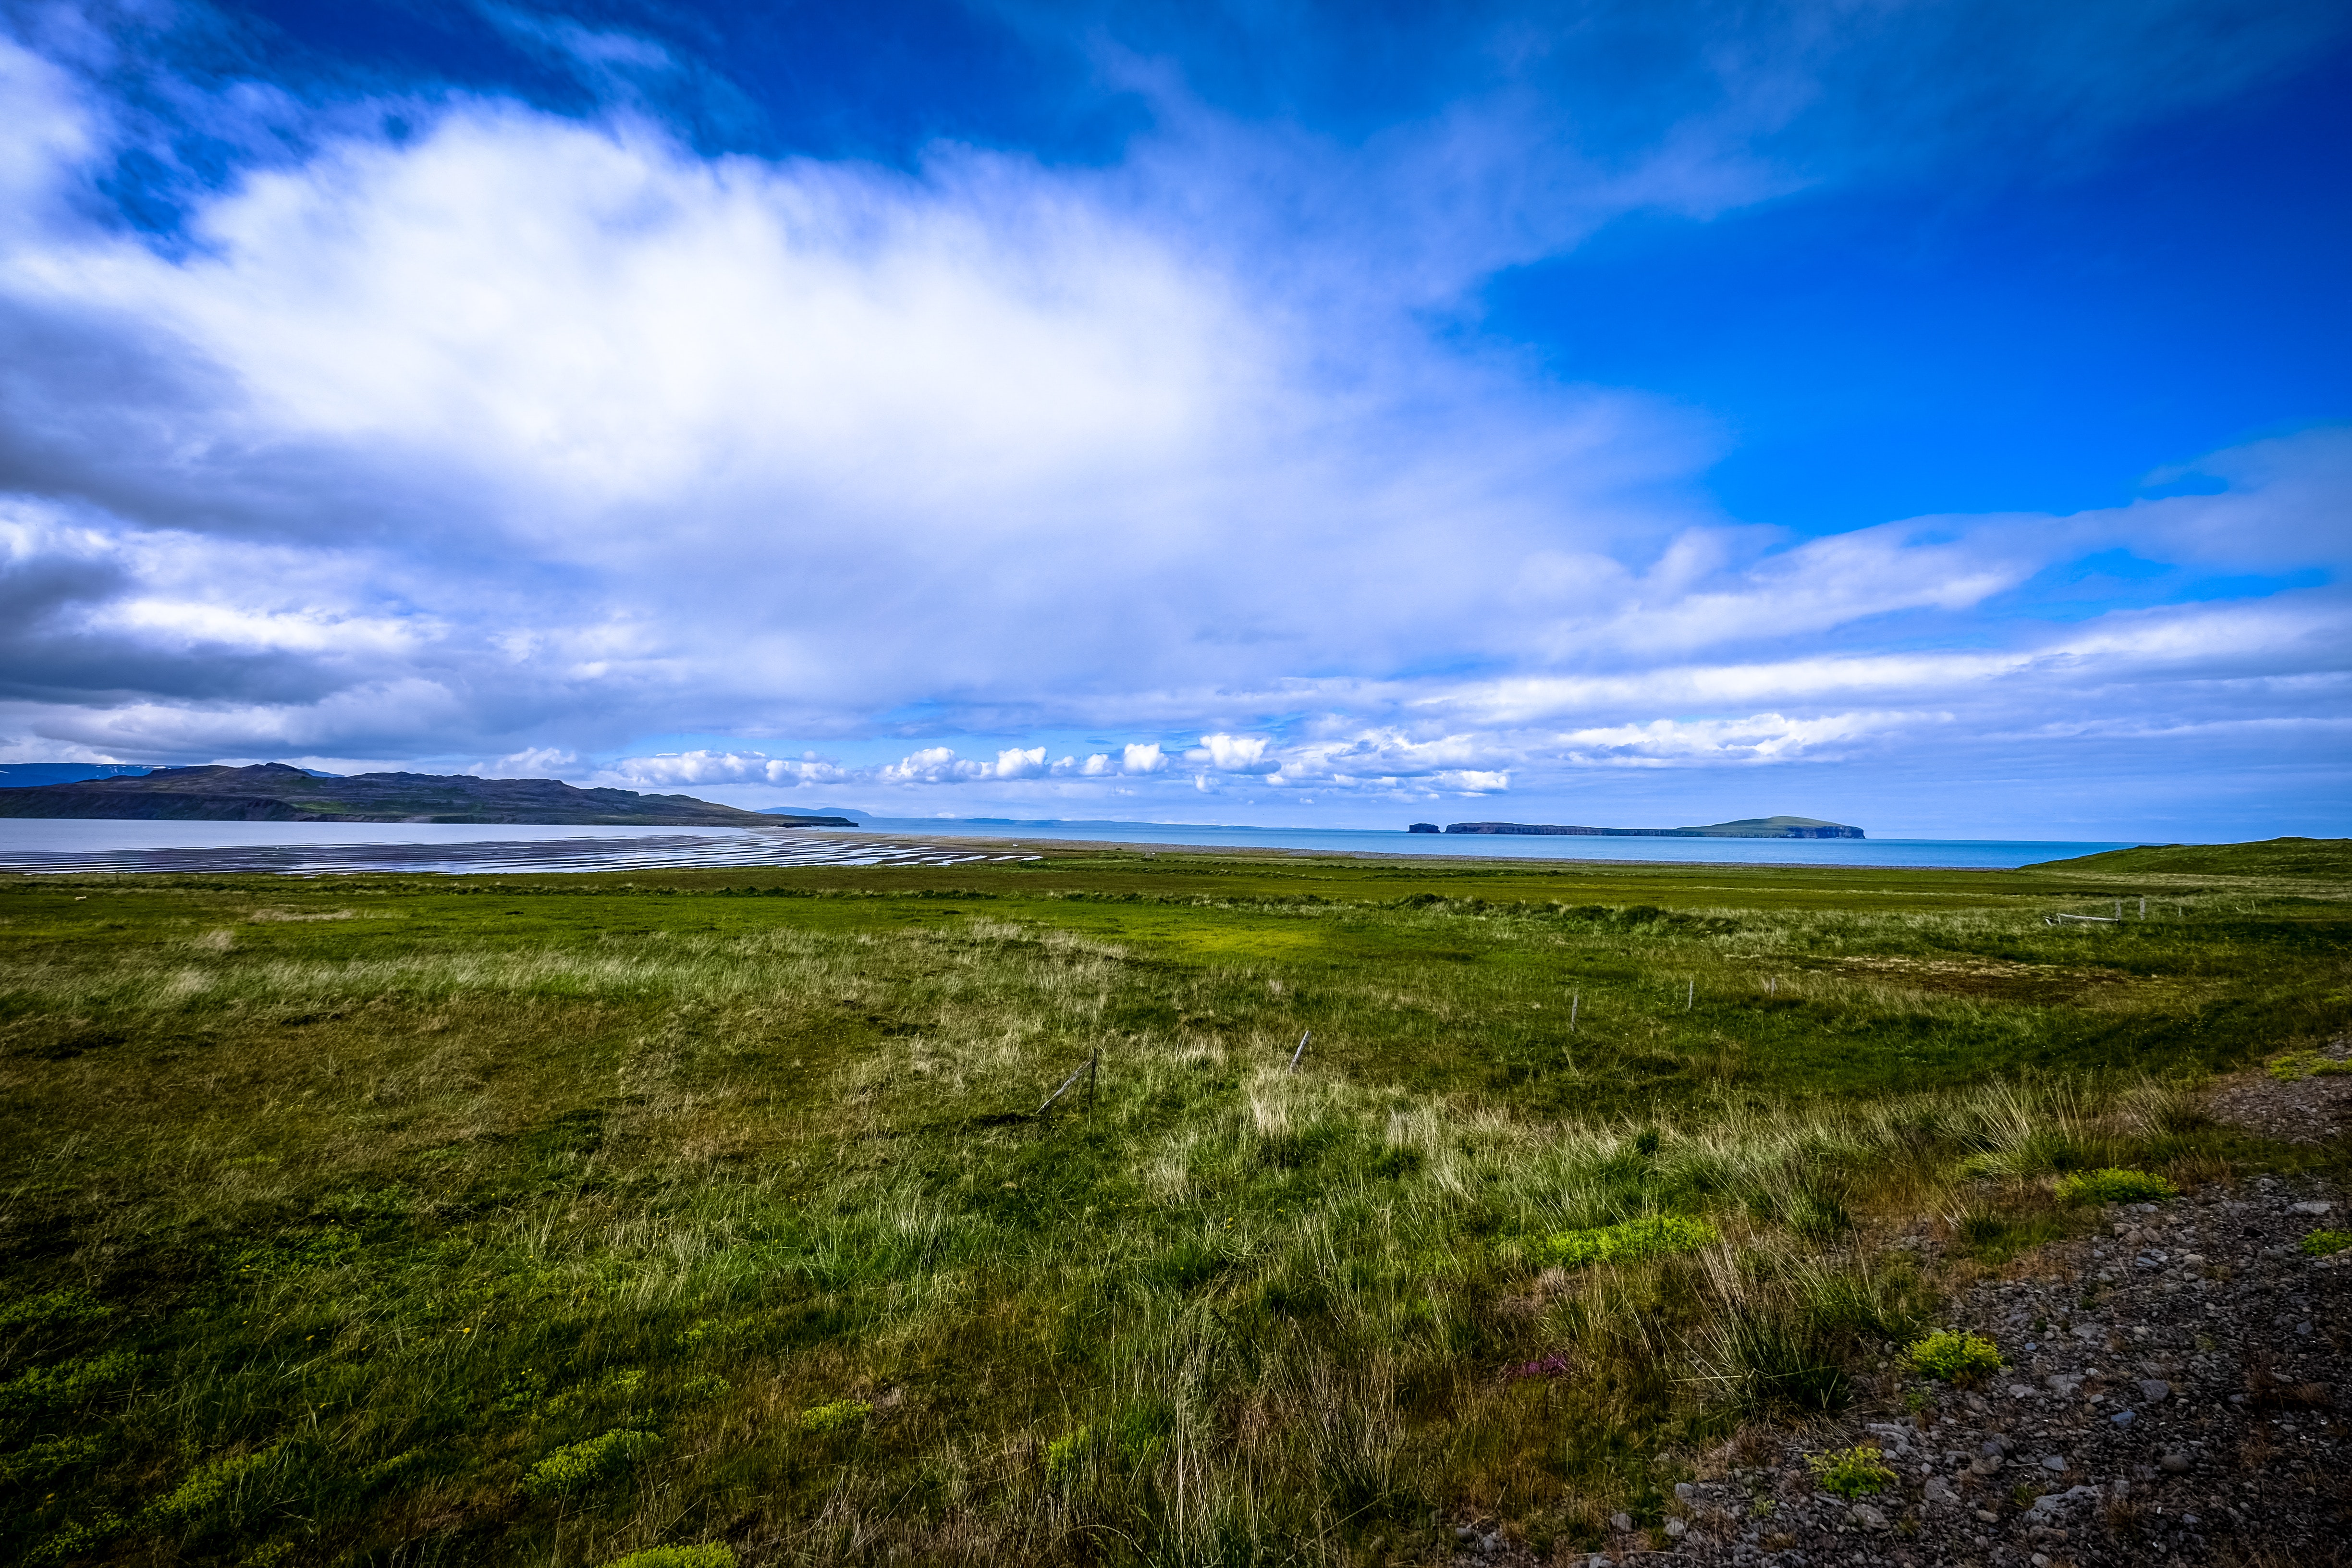
sky, natural landscape, grassland, nature, natural environment, cloud, green, grass, blue, plain, prairie, horizon, steppe, ecoregion, nature reserve, wilderness, highland, pasture, meadow, tundra, sea, marsh, landscape, grass family, hill, shore, wetland, coast, ocean, rural area, salt marsh, fell, cumulus, mountain, land lot, plant, river, field, meteorological phenomenon, lake, road, tidal marsh, bay, national park, reservoir